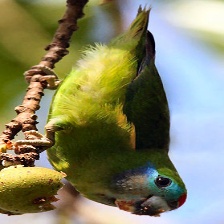
Species: DOUBLE EYED FIG PARROT
Scientific name: CYCLOPSITTA DIOPHTHALMA